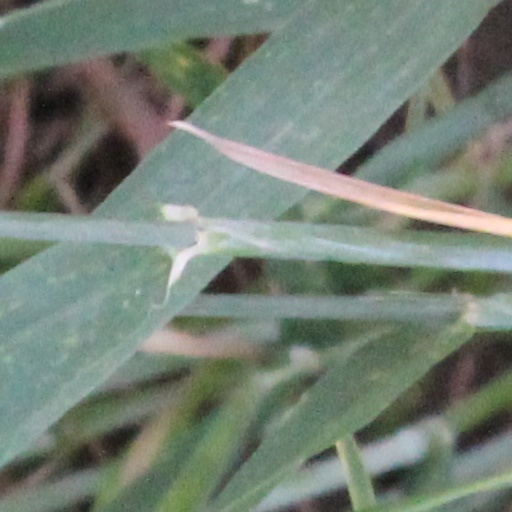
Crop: wheat